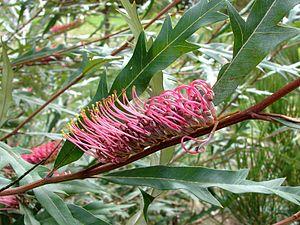
Grevillea barklyana est un arbuste endémique d'une zone proche de Labertouche, au Victoria en Australie. Il peut mesurer jusqu'à 8 mètres de hauteur et fleurit entre octobre et décembre dans son aire naturelle. Les périanthes sont rose blanchâtre à fauve pâle et les styles rose pâle à cramoisi.